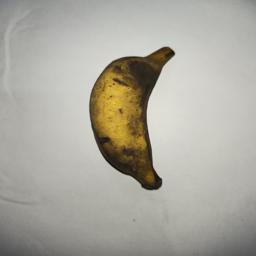
Ripeness: Overripe